Arginine:glycine amidinotransferase deficiency

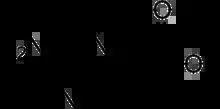
Creatine

Arginine:glycine amidinotransferase deficiency or AGAT deficiency is an autosomal recessive cerebral creatine deficiency caused by a deficiency of the enzyme . This enzyme deficiency results in decreased creatine synthesis, and is caused by biallelic pathogenic variants in "GATM". Individuals with AGAT deficiency are intellectually disabled and have muscle weakness. The symptoms of AGAT deficiency are caused by the lack of creatine in specific tissues, most notably muscle and brain. Oral creatine supplementation can be used to treat AGAT deficiency, with early intervention providing the best results. All creatine deficiencies are rare, and there have been fewer than 20 individuals reported in medical literature with AGAT deficiency. This disorder was first described in 2000.